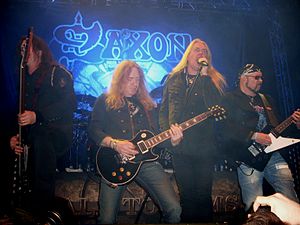
Saxon
Saxon er et heavy metal-band, der blev dannet i Barnsley i 1976. Som en del af New Wave of British Heavy Metal-bevægelsen inspirerede Saxon bands som Metallica og Megadeth. Blandt de mest kendte sange er "Crusader", "Broken Heroes", "Wheels of Steel", m.fl.